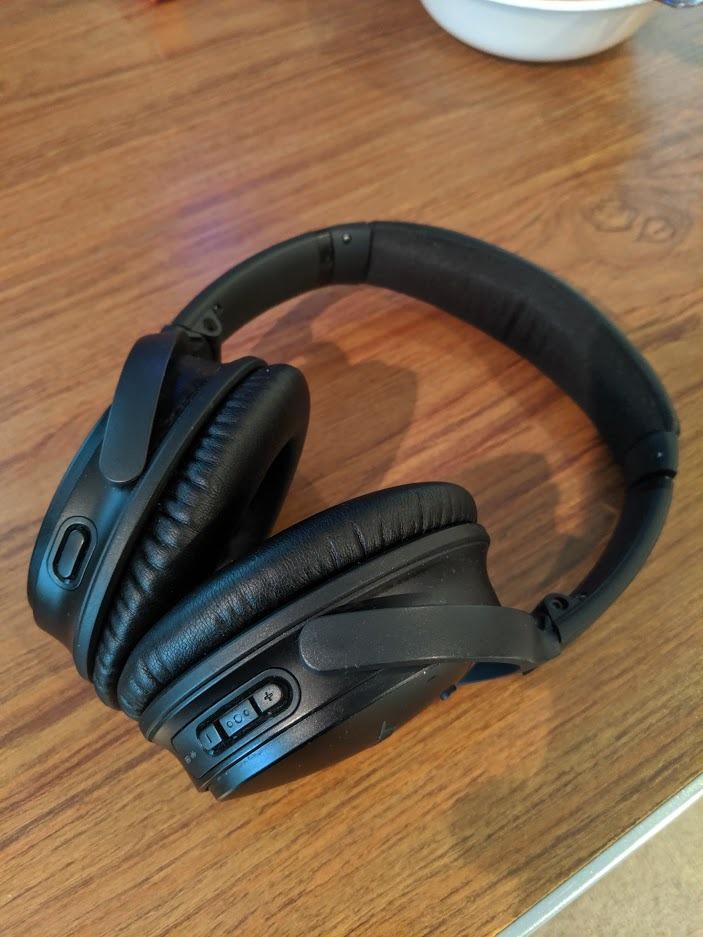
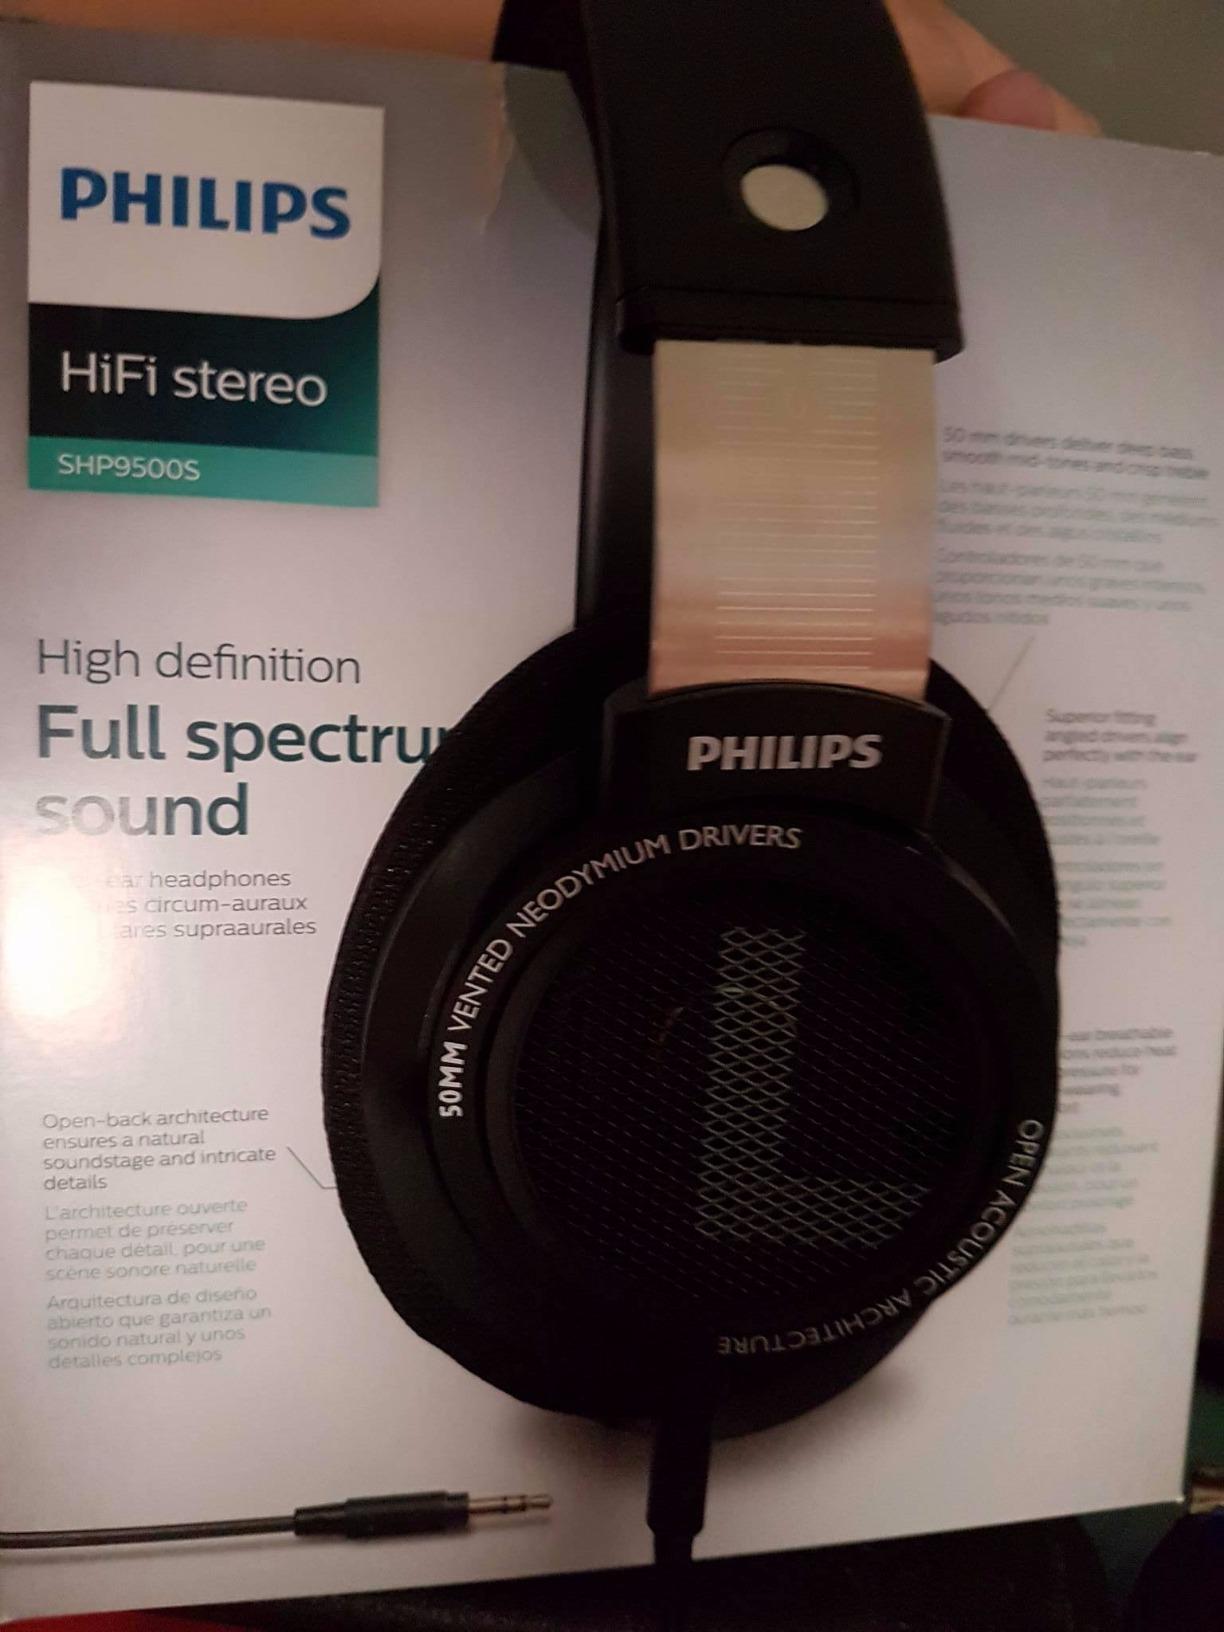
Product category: headphones
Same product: no